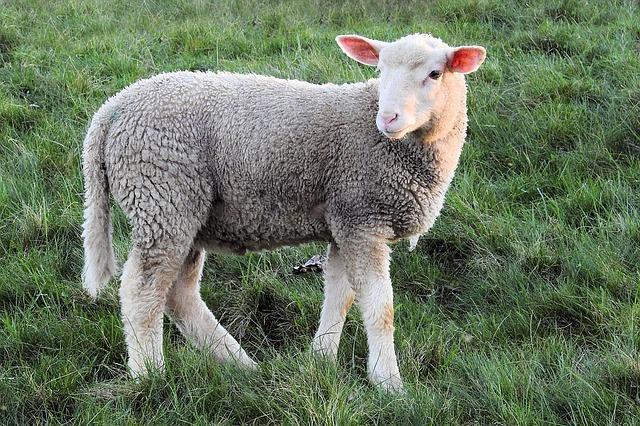
sheep